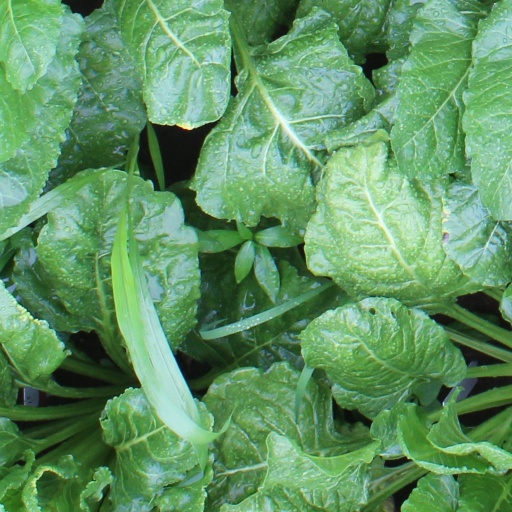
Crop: sugar beet